Mădălin Voicu

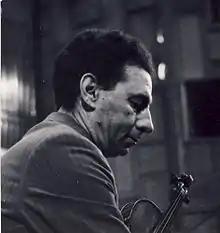
His father, Ion Voicu

Mădălin Ştefan Voicu (born 10 July 1952, in Bucharest) is a Romanian musician and politician of Romani ethnicity. Voicu is a member of the Social Democratic Party (PSD) and has been a parliamentarian in the Chamber of Deputies since 1996. He is one of only two ethnic Romani politicians in the current parliament; the other is Nicolae Păun, who holds the seat specifically reserved for a member of the Romani minority.